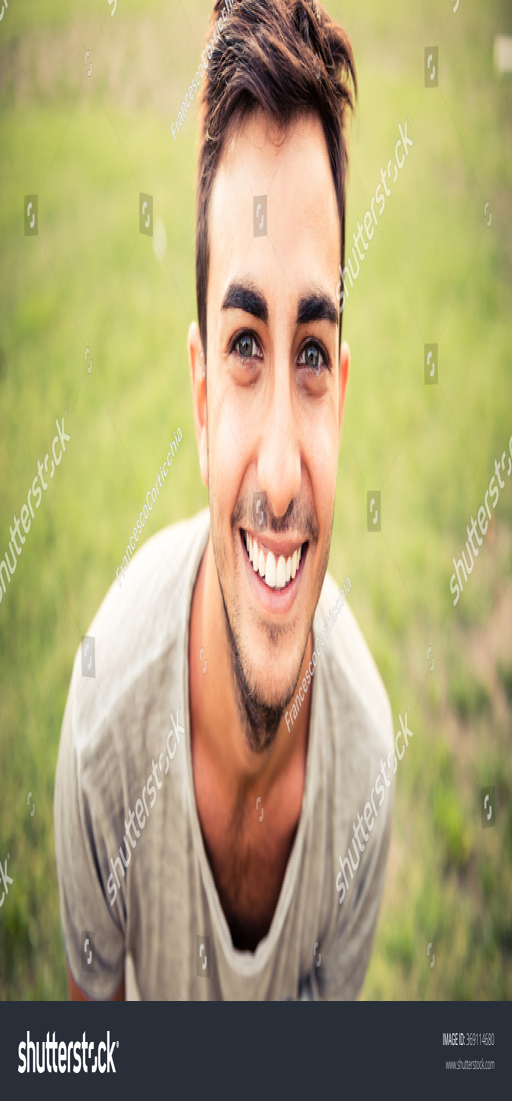
young man portrait while smiling at the park